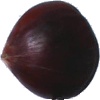
Label: Chestnut 1